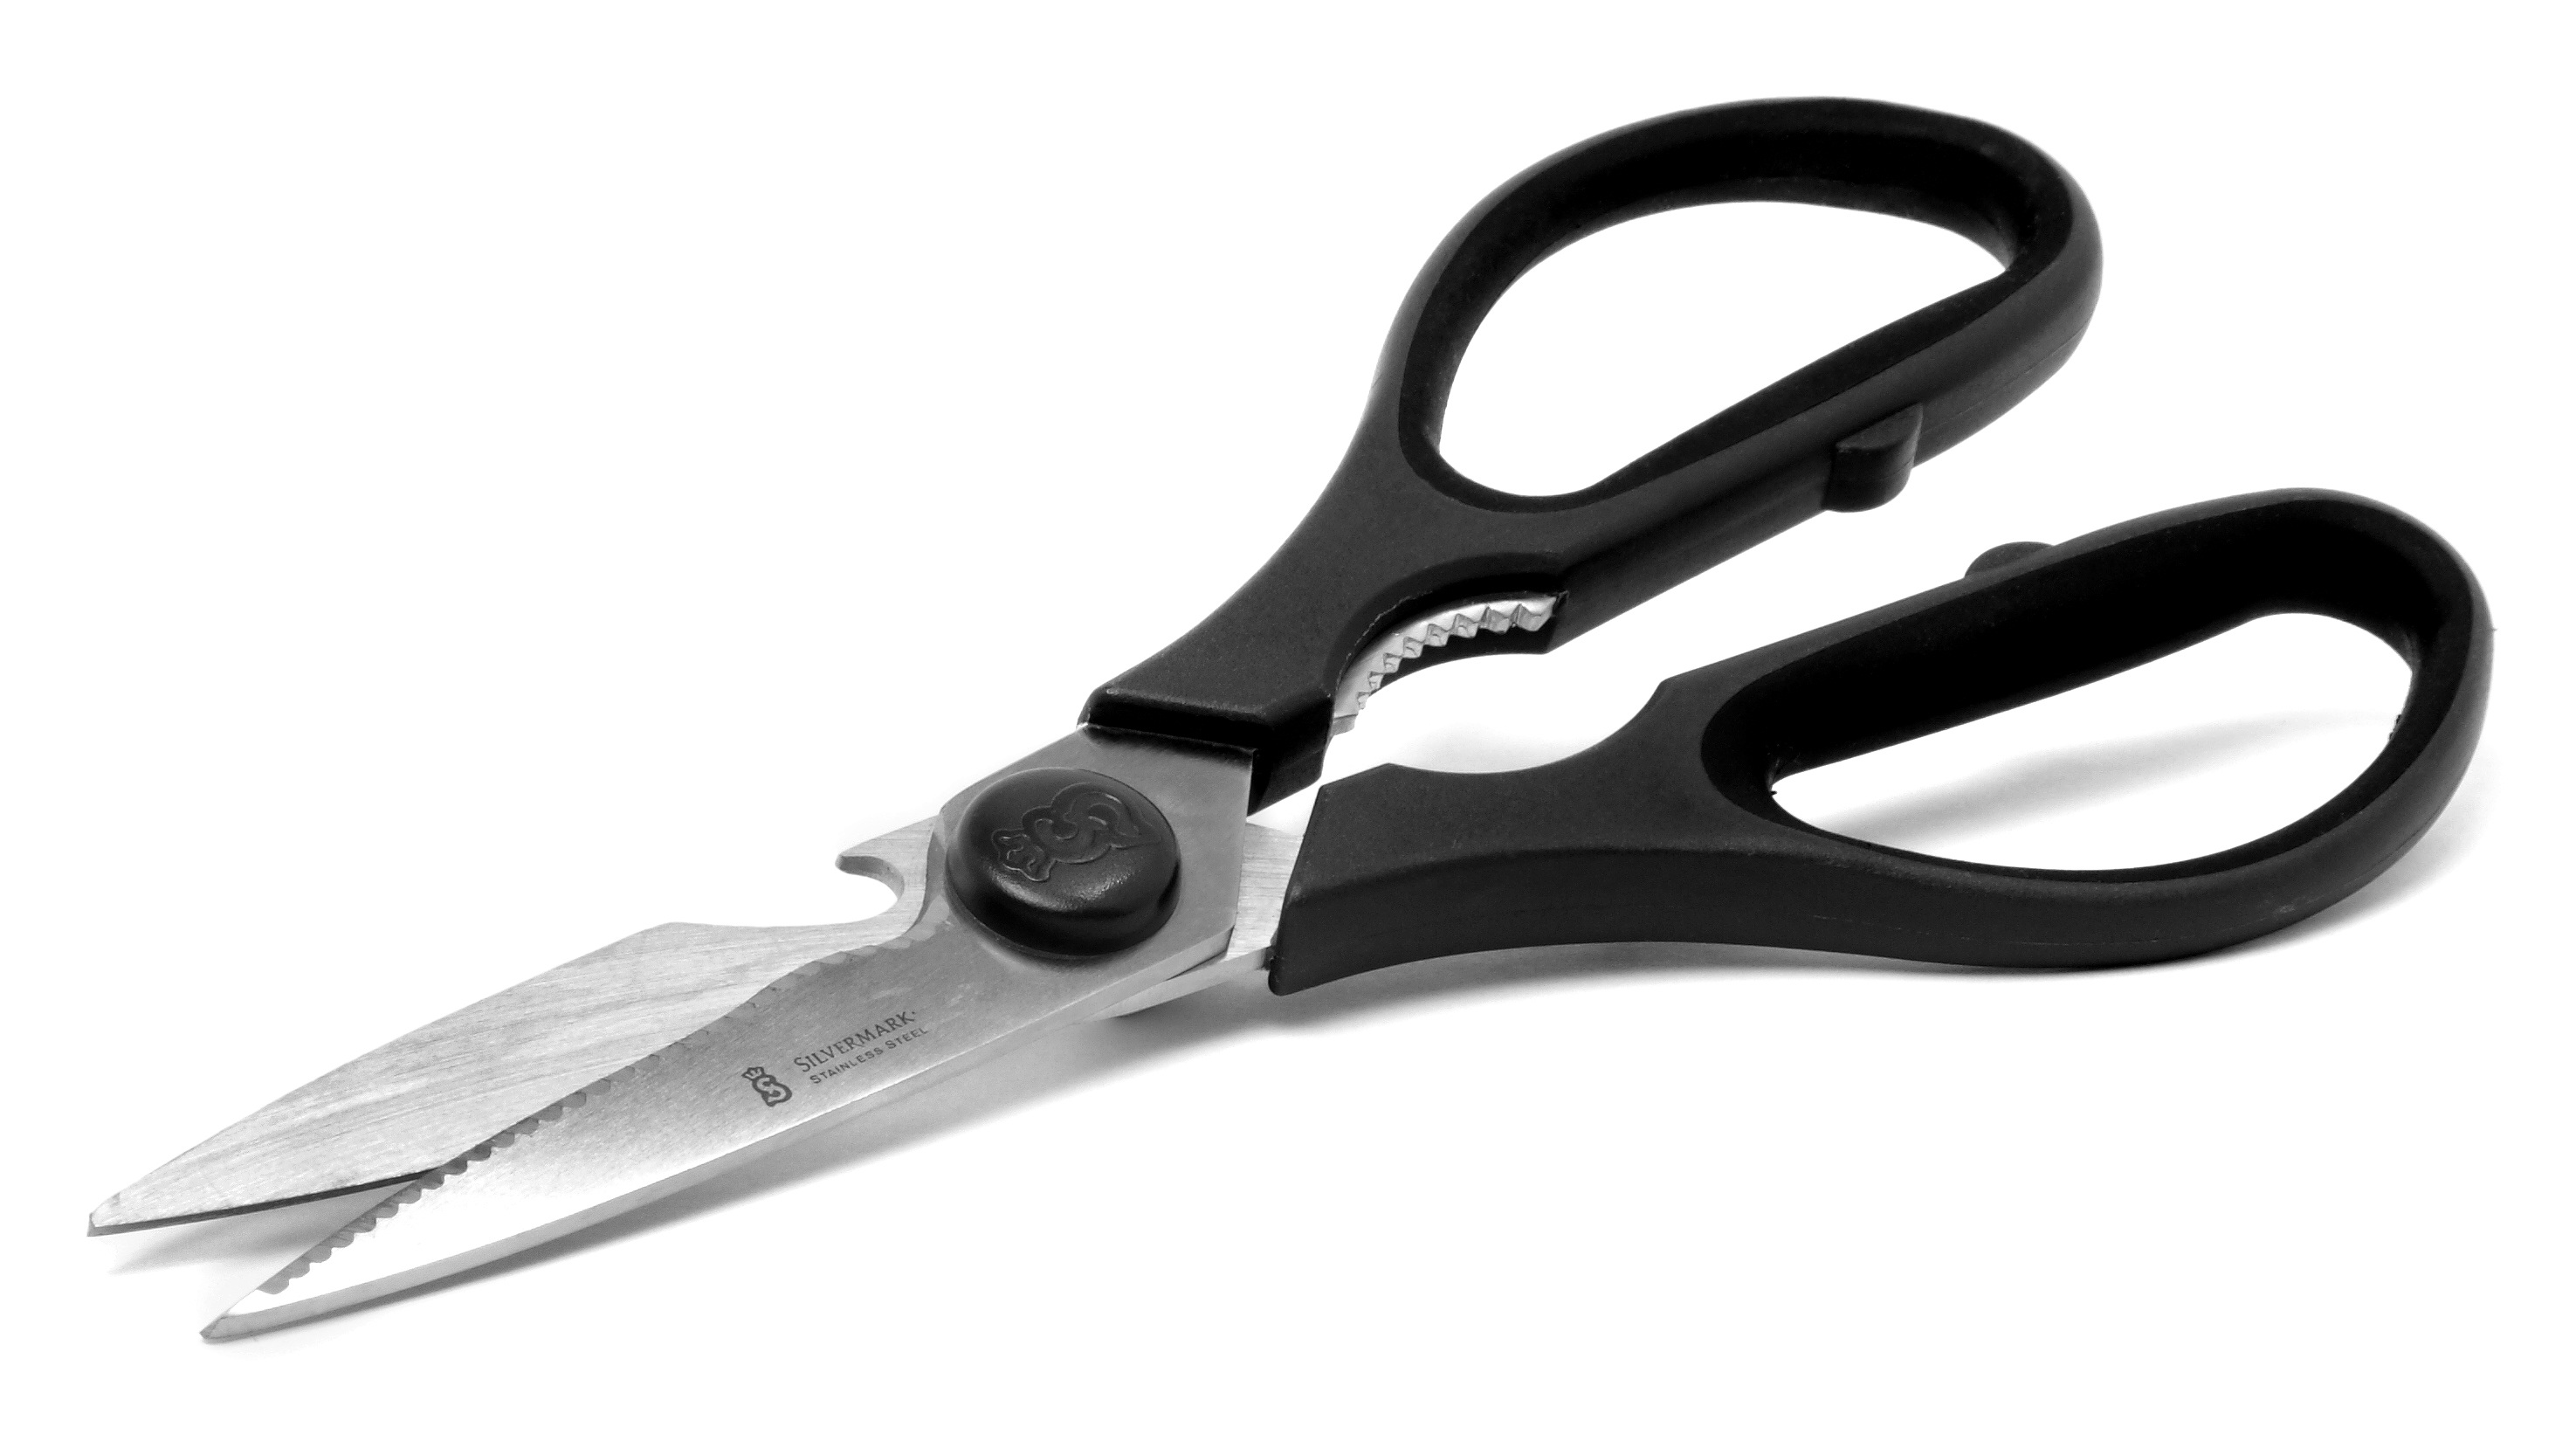
sharp, tool, equipment, kitchen, cut, cutting, pliers, blade, propeller, scissors, needle nose pliers, pruning shears, snips